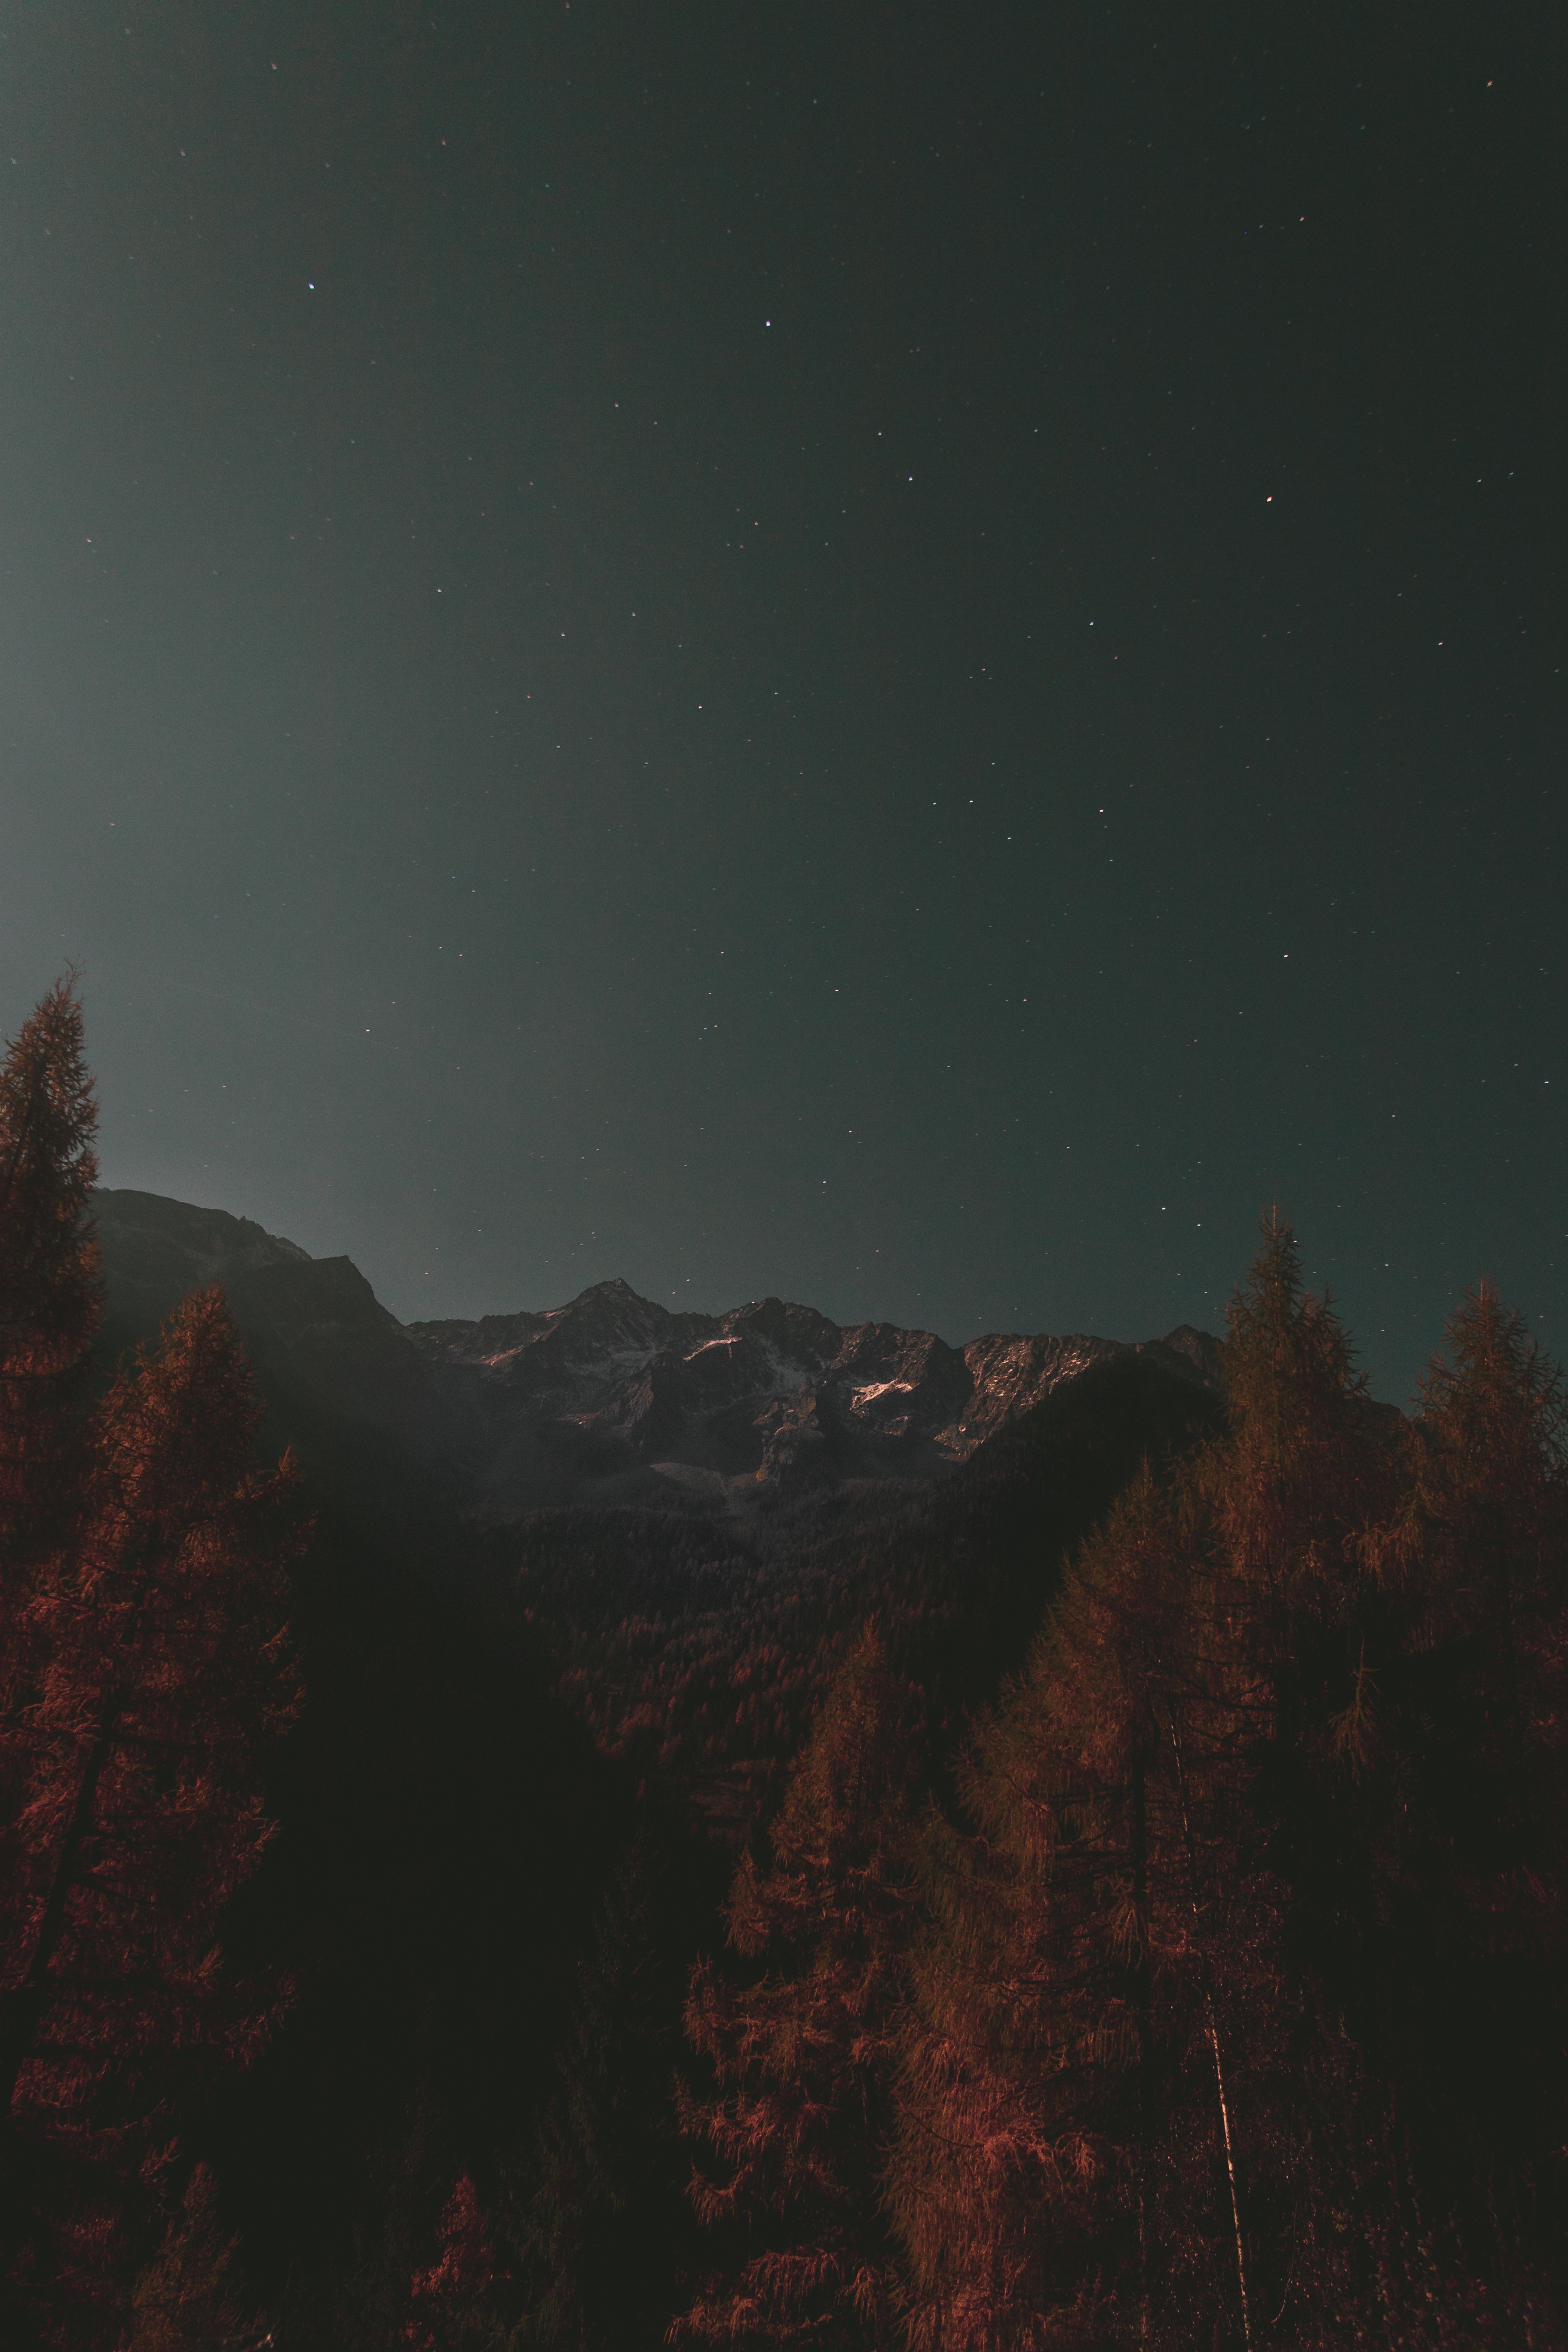
sky, night, atmospheric phenomenon, atmosphere, tree, darkness, cloud, mountain, horizon, landscape, hill, space, star, forest, midnight, astronomical object, evening, mountain range